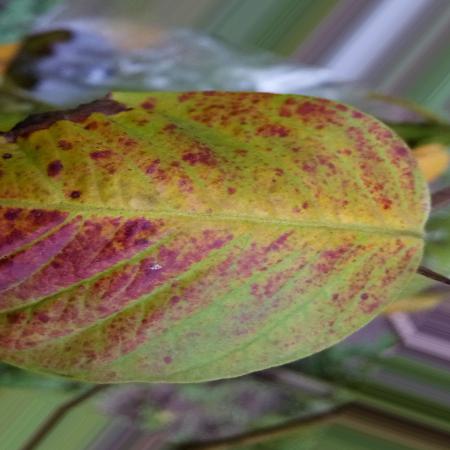
Label: Red rust